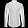
Label: Shirt